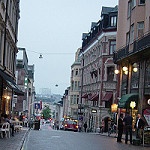
Label: non_damage_buildings_street